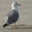
Label: bird